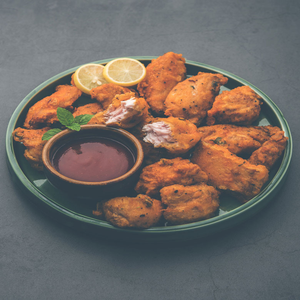
Dish: pakora